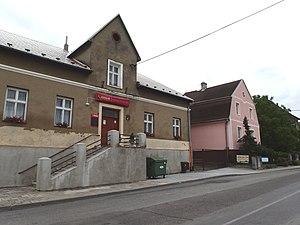
Darkovice est une commune du district d'Opava, dans la région de Moravie-Silésie, en République tchèque. Sa population s'élevait à 1 367 habitants en 2017.